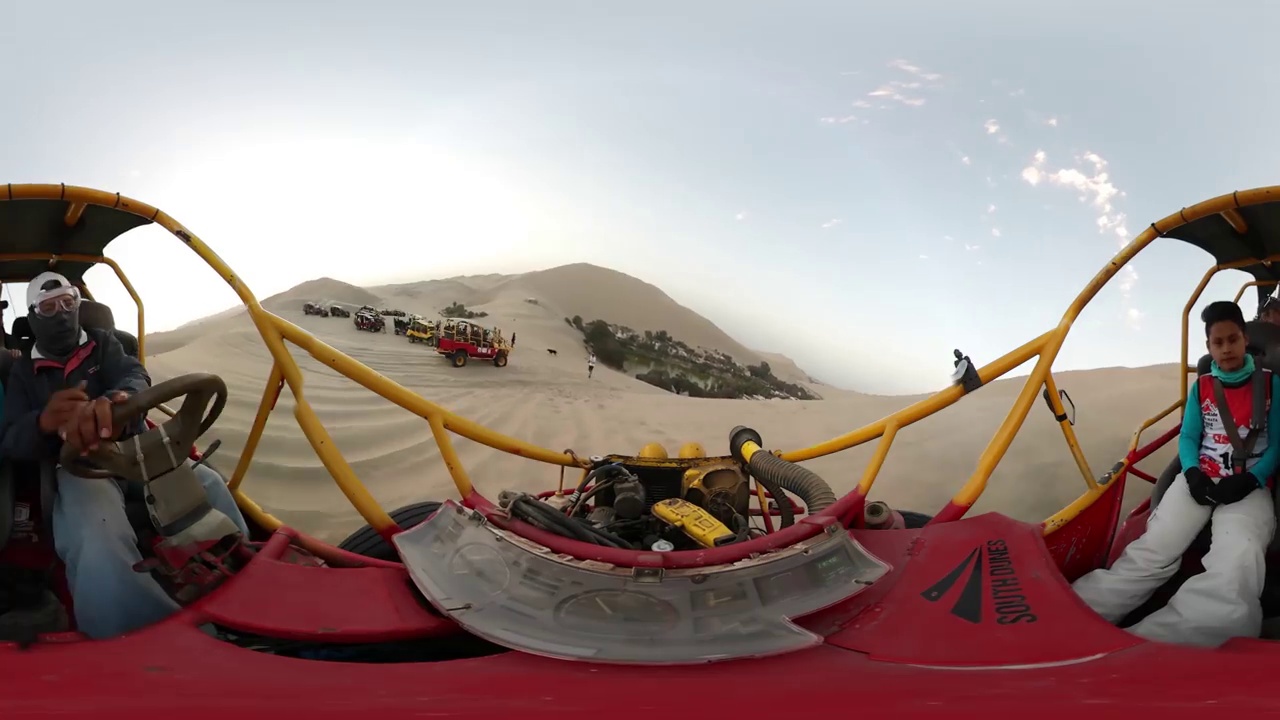
Referred object: the person in a dark jacket holding the steering wheel

Referred object: the small yellow toolbox

Referred object: the red dune buggy opposite the yellow dune buggy